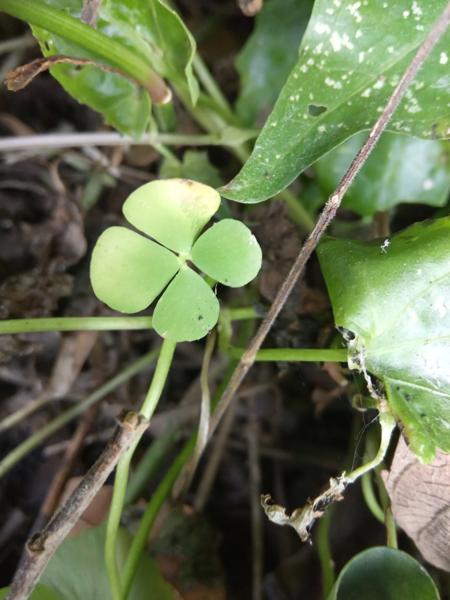
Weed species: Marsilea minuta